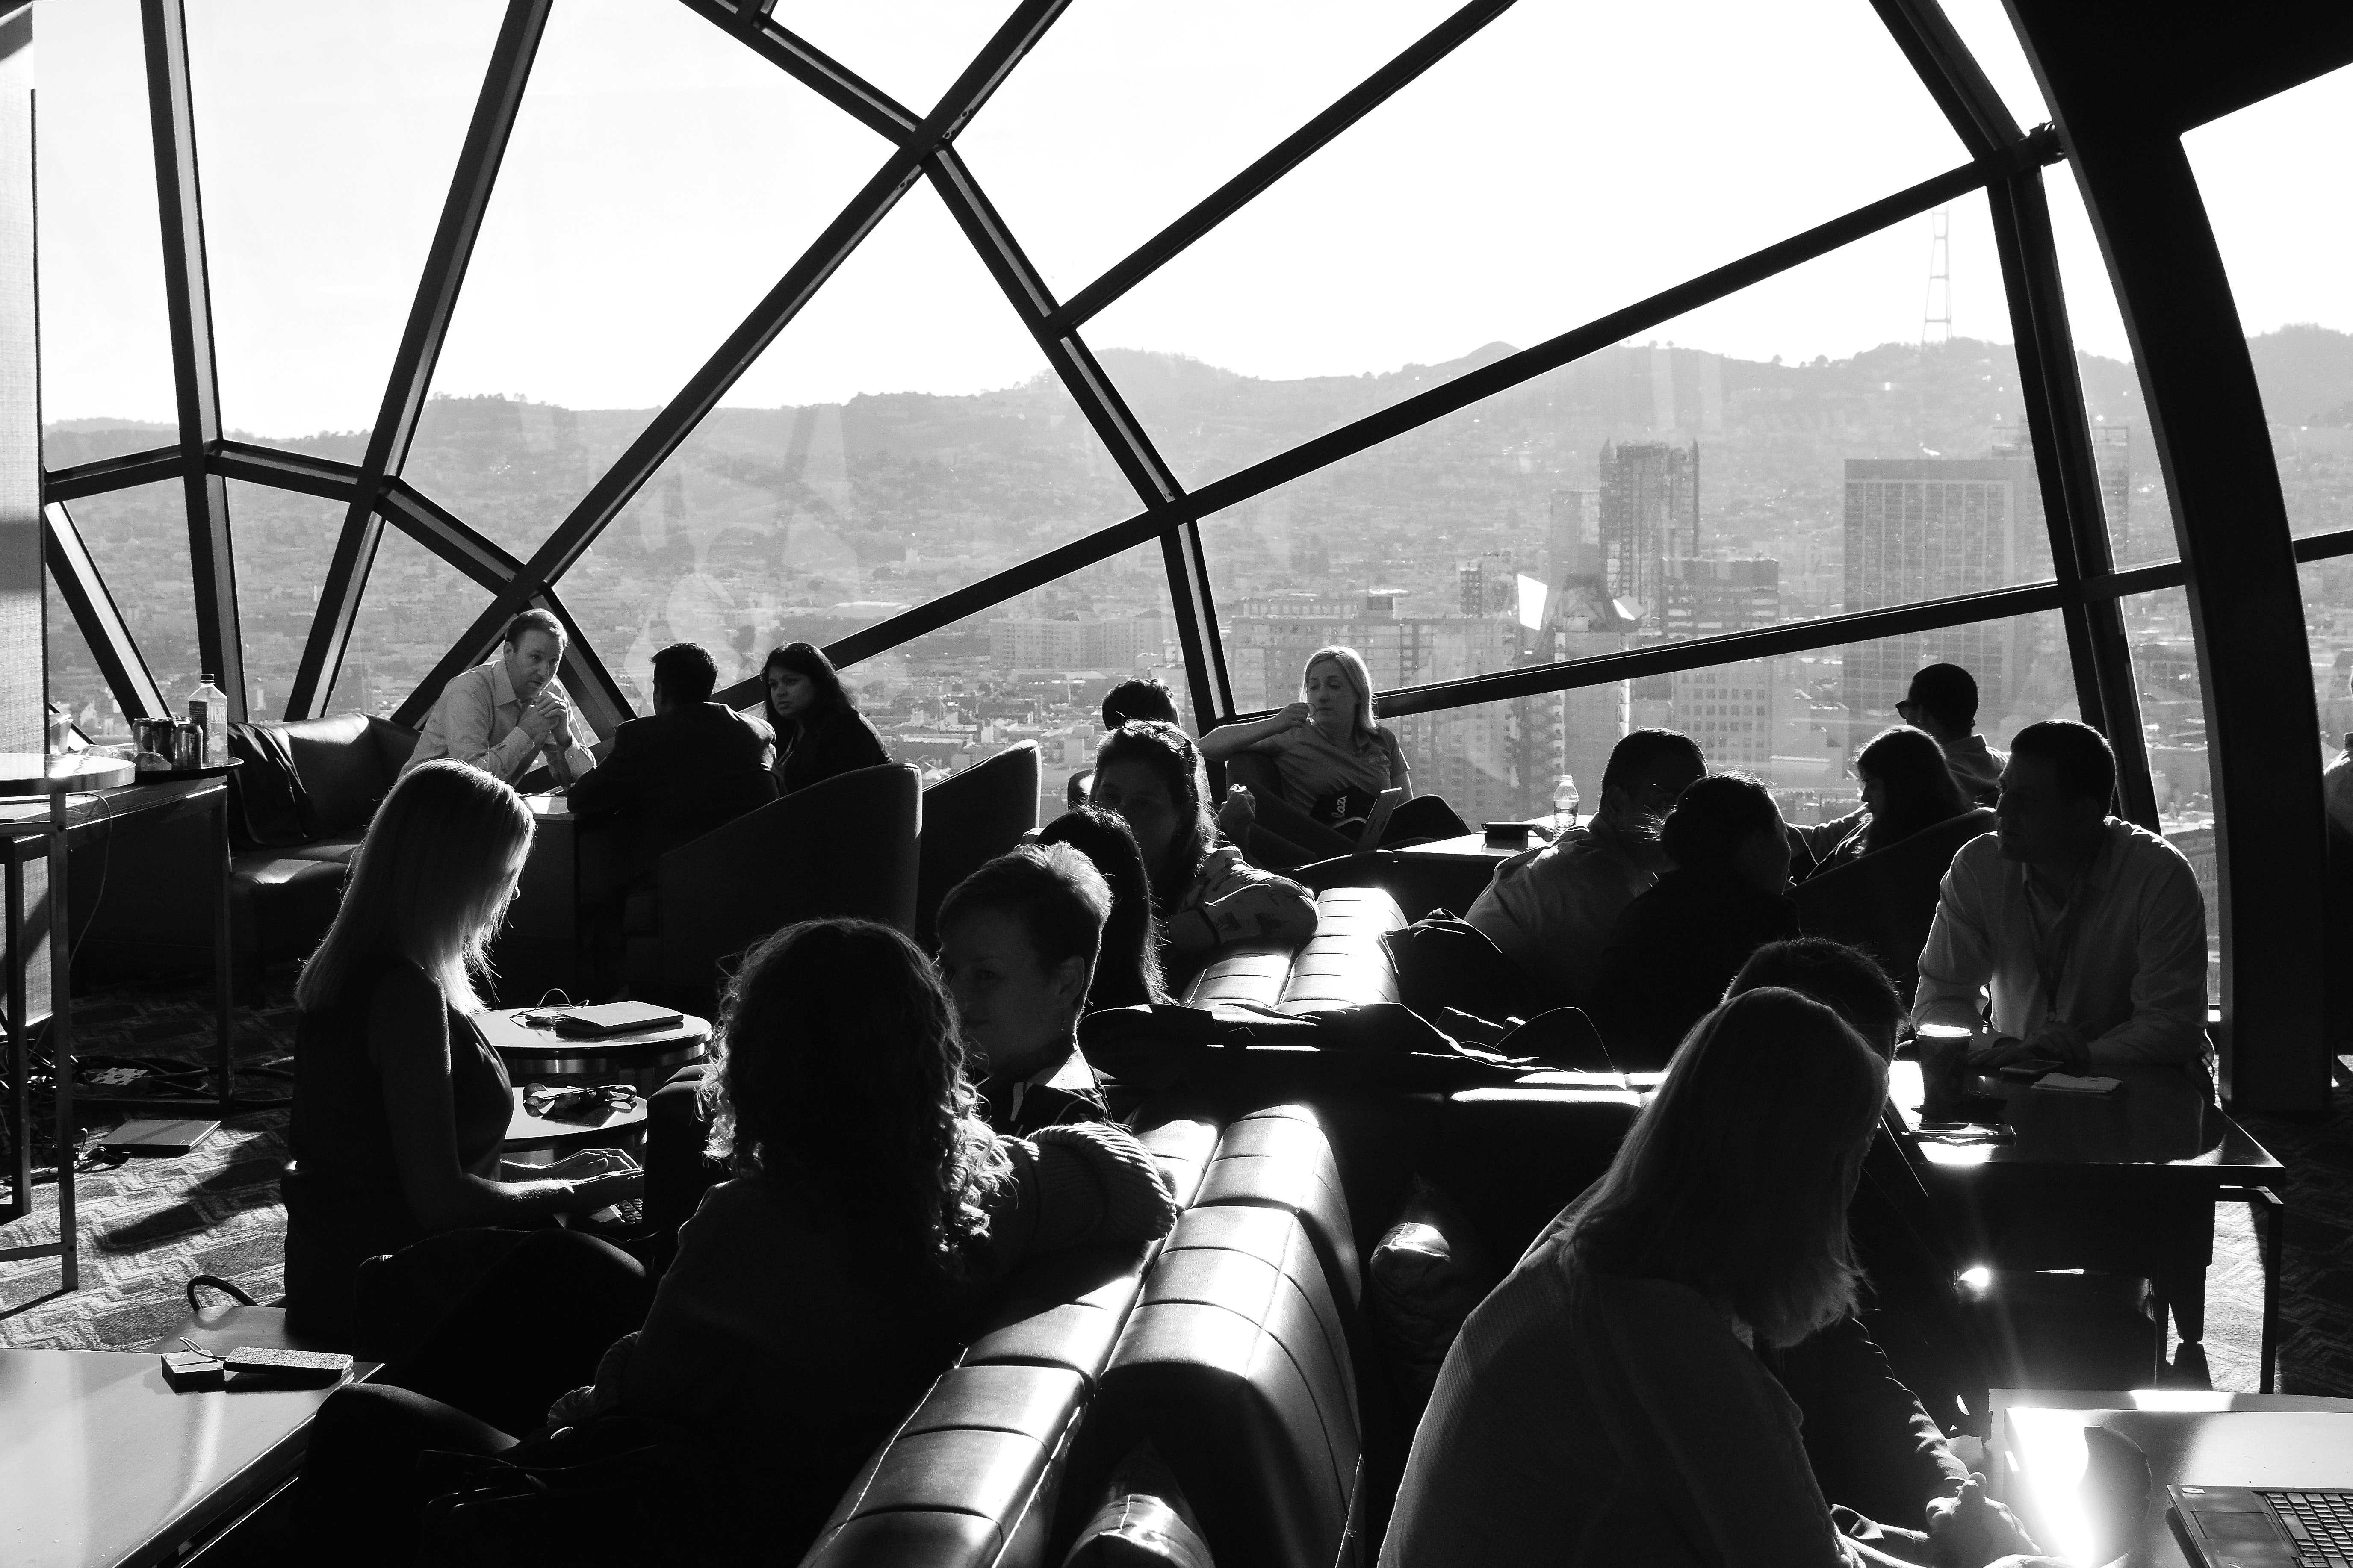
black, black and white, monochrome, architecture, monochrome photography, design, photography, building, vehicle, glass, style, tourism, crowd, restaurant